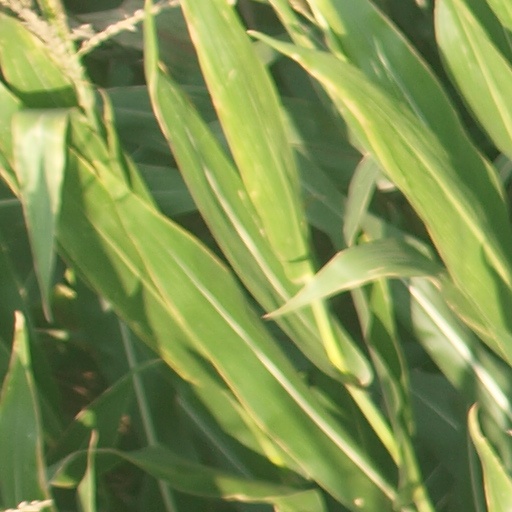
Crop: maize; corn